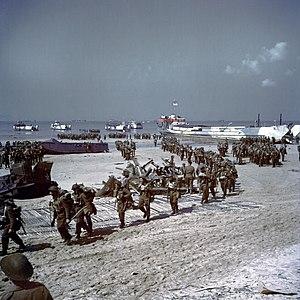
Vue générale de la plage de Juno Beach . Une multitude de soldats de l'infanterie canadienne est en train de débarquer sur les plages de Juno Beach.